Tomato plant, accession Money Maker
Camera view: tilt-top (135 deg); turntable rotation: 330 degrees
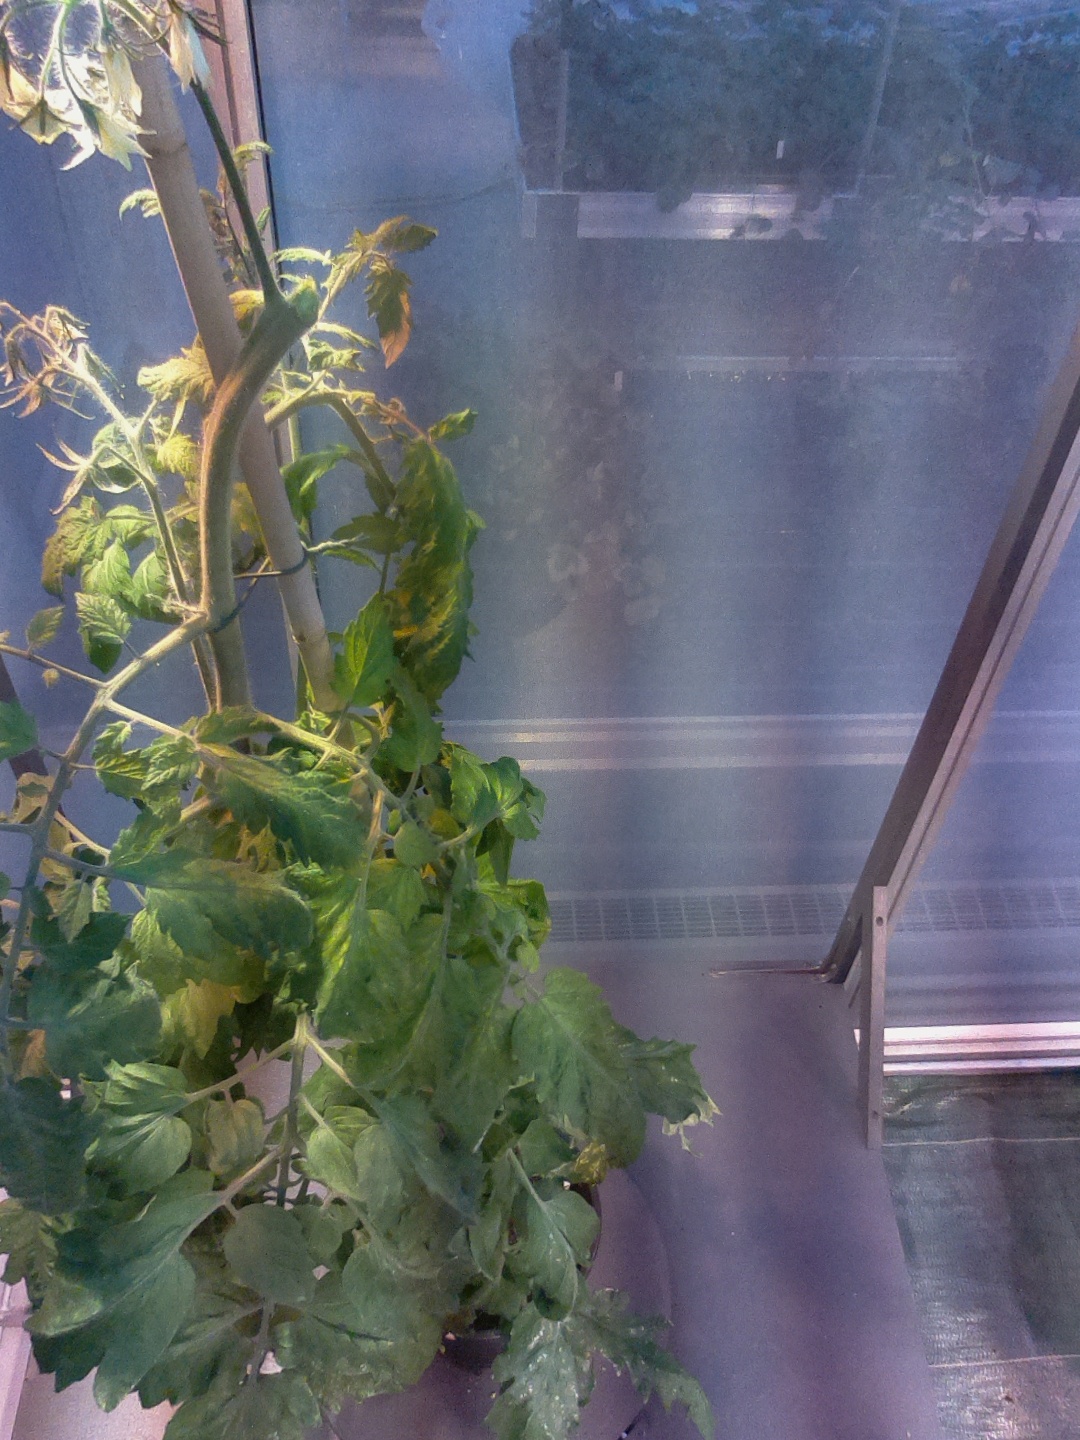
BBCH growth stage 72: 20%-30% of final fruit size